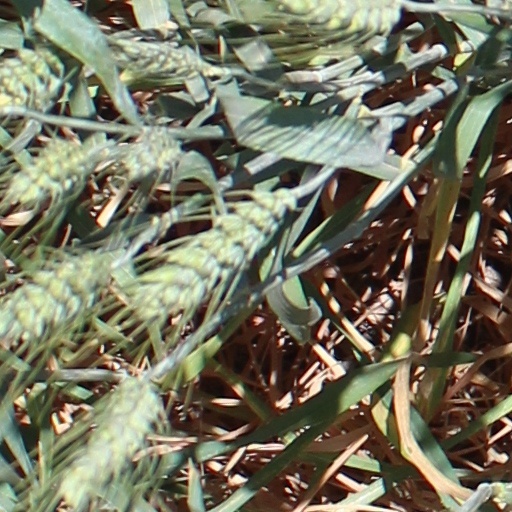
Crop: wheat